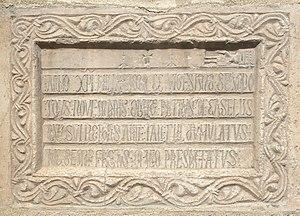
L'église Sainte-Marie du Boulou est une église en partie romane située au Boulou, dans le département français des Pyrénées-Orientales. Elle est classée monument historiquev pour son porche en 1910 et son portail en 1938.